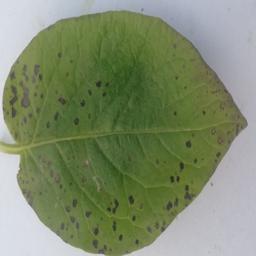
Etiqueta: Tizon_Temprano